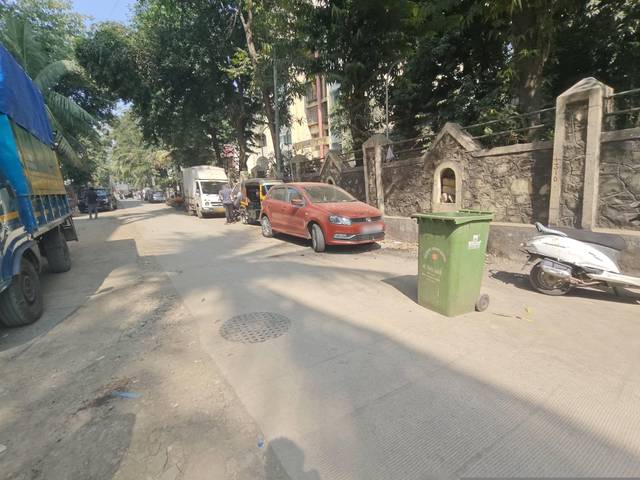
Region: India
Coordinates: 19.17, 72.87